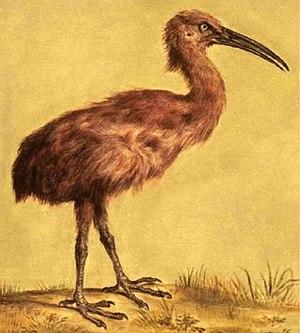
Aphanapteryx bonasia, parfois appelé poule rouge ou râle de Maurice, est une espèce éteinte d'oiseaux de la famille des Rallidae. Connu à partir d'os et de descriptions, c'était un râle incapable de voler, un peu plus grand qu'une poule, qui avait un plumage rougeâtre, des pattes noires et un long bec incurvé. Les ailes étaient petites, et les pattes minces pour un oiseau de cette taille. Il devait se nourrir d'invertébrés, des escargots présentant des traces d'attaque ayant été retrouvés près de son bec. Il a été décrit comme étant attiré par les objets rouges, ce qui aurait été exploité par l'homme pour le chasser.